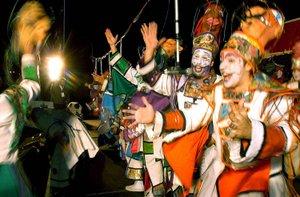
"La murga désigne à la fois un genre musical et une formation musico-théâtrale traditionnelle en Uruguay, en Argentine et en Espagne qui évolue dans le contexte des fêtes du Carnaval. Le mot ""murga"", d'origine espagnole, est introduit dans la région du Rio de la Plata au début du XXᵉ siècle par une compagnie espagnole de zarzuela originaire de Cadix. Un parfait exemple de murga argentine est la chanson Matador du groupe Los Fabulosos Cadillacs. Celle-ci inclut l'usage d'un sifflet, un élément très typique dans la murga argentine.
La culture de l'Uruguay, pays d'Amérique du Sud, désigne d'abord les pratiques culturelles observables de ses habitants.
Le carnaval est un type de fête relativement répandu en Europe et en Amérique. Il consiste généralement en une période où les habitants de la ville sortent déguisés et se retrouvent pour chanter, danser, faire de la musique dans les rues, jeter des confettis et serpentins, défiler, éventuellement autour d’une parade.